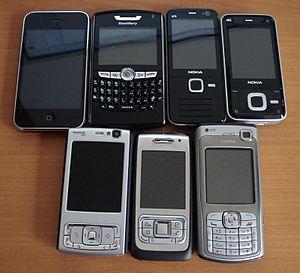
Un smartphone est un téléphone mobile disposant en général d'un écran tactile, d'un appareil photographique numérique, des fonctions d'un assistant numérique personnel et de certaines fonctions d'un ordinateur portable.